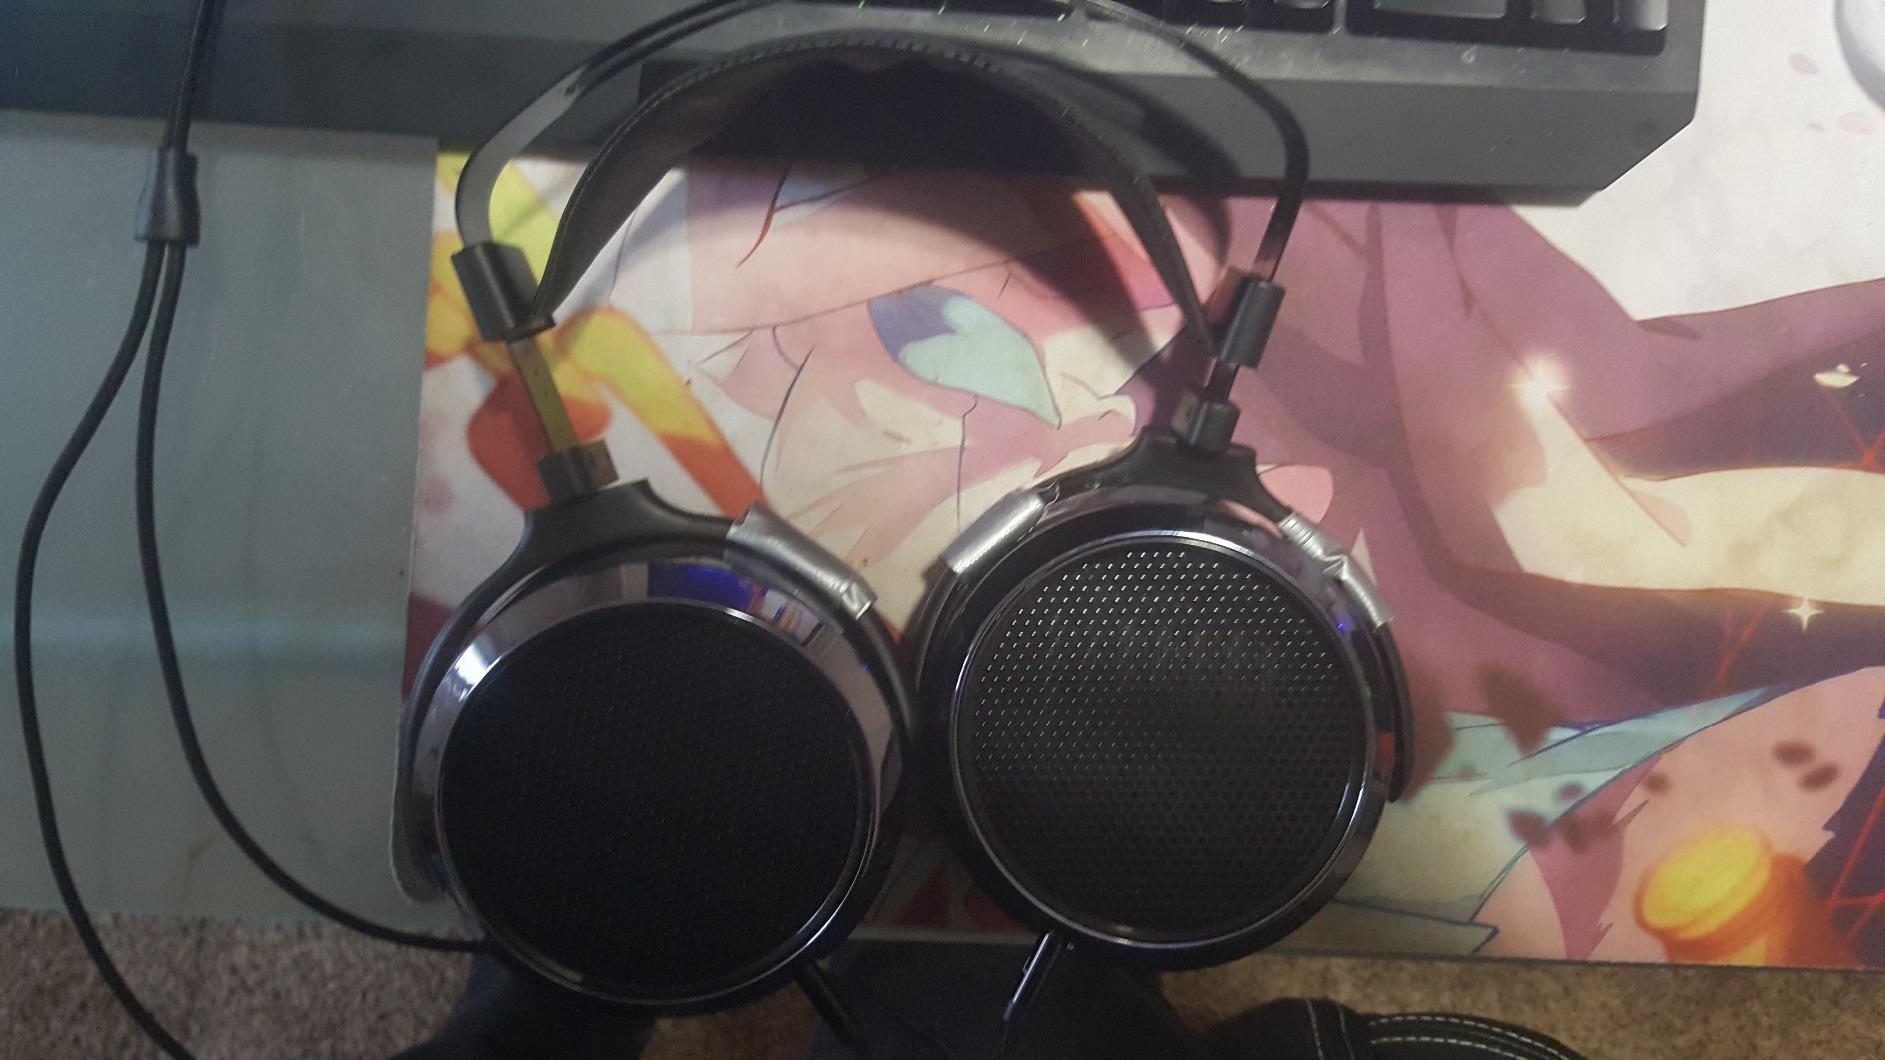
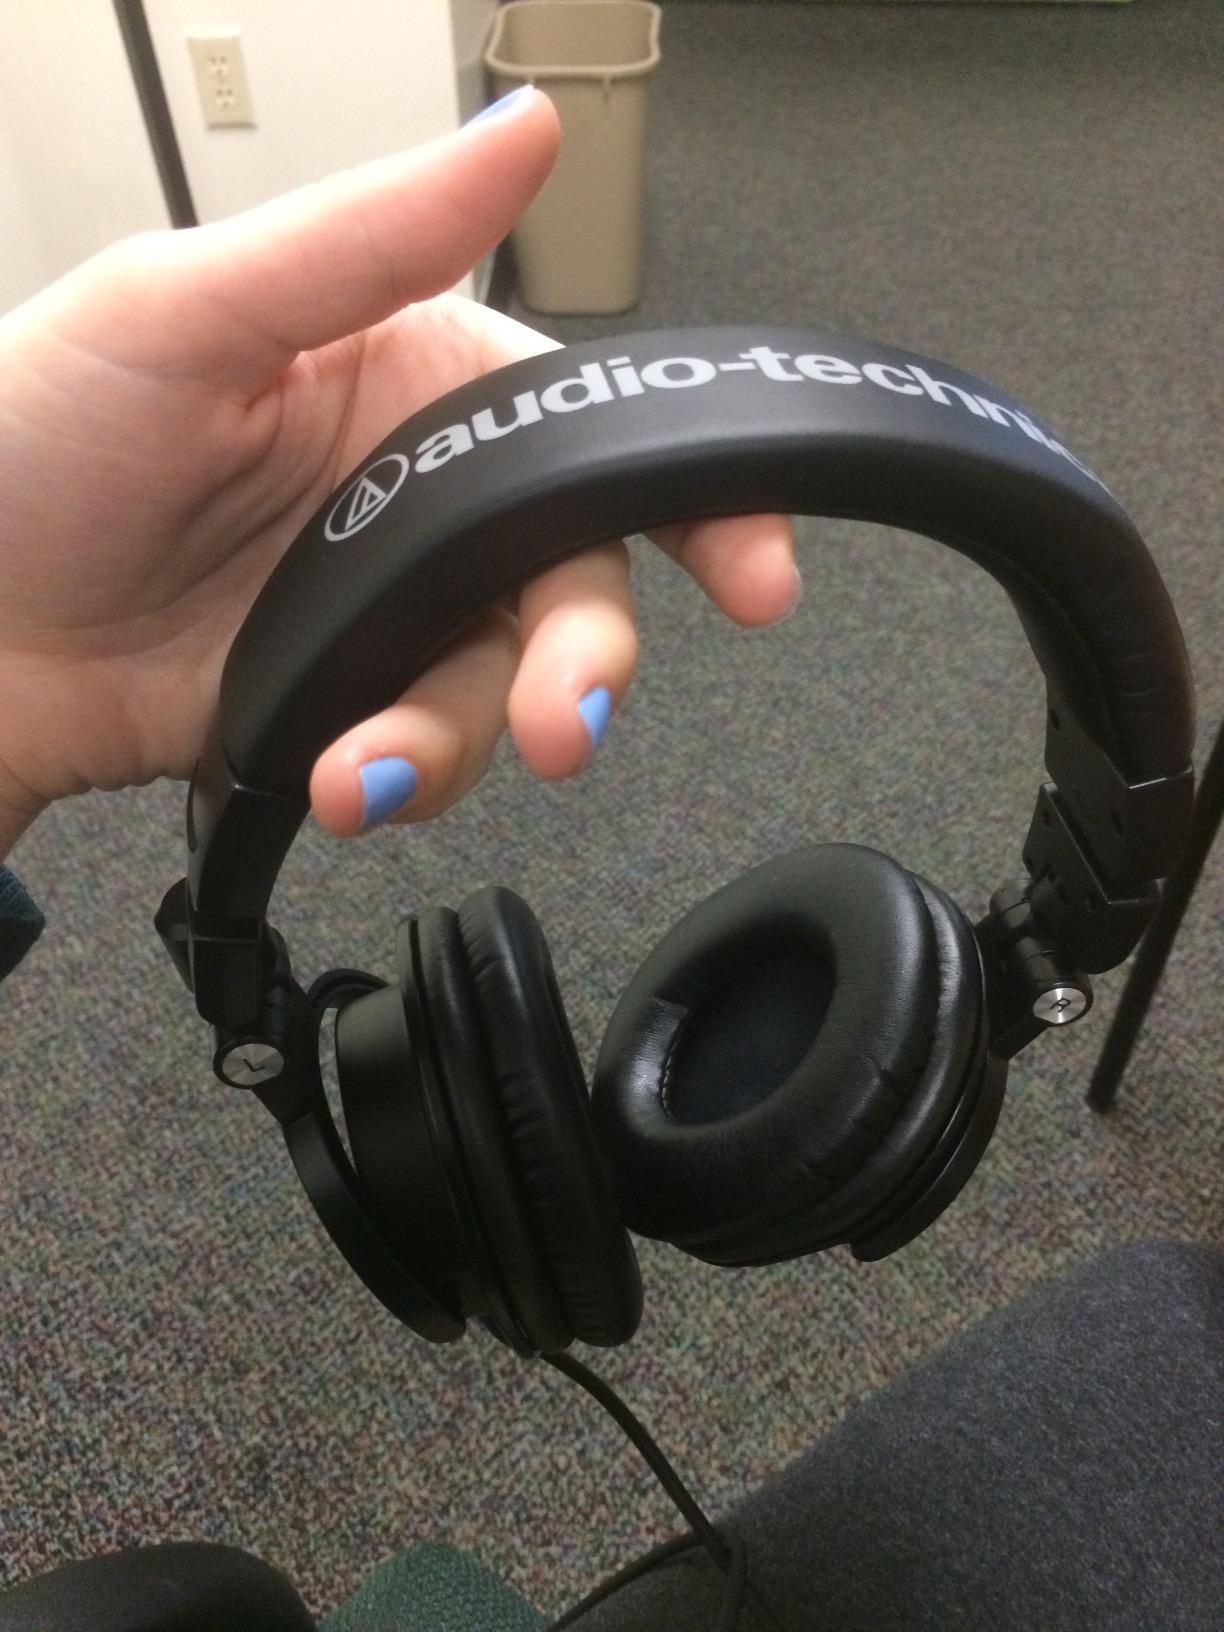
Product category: headphones
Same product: no